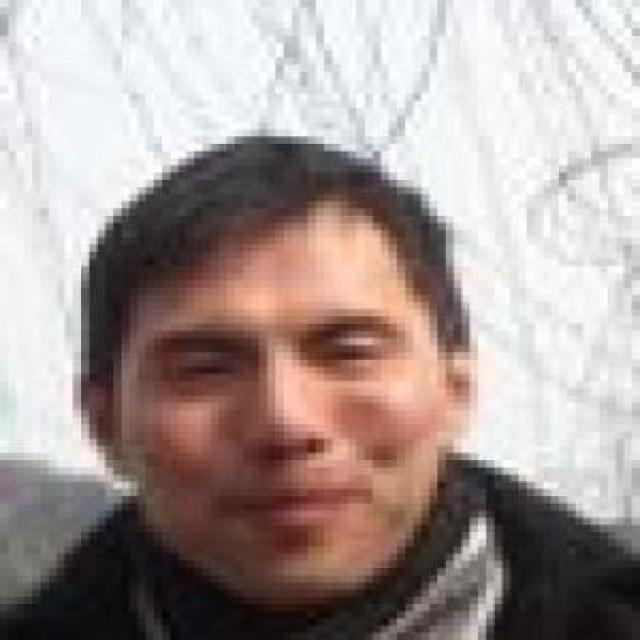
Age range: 21-44